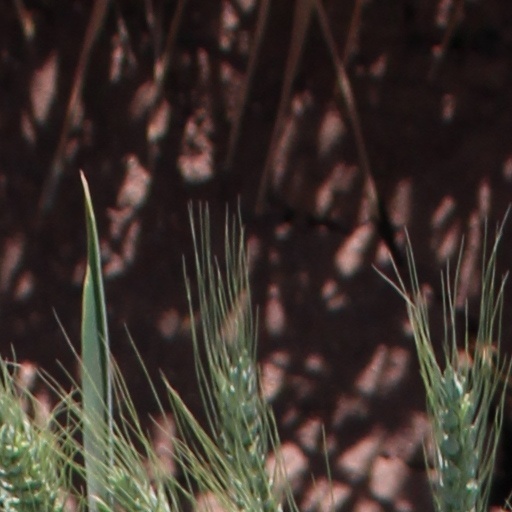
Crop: wheat